Architecture of Afghanistan

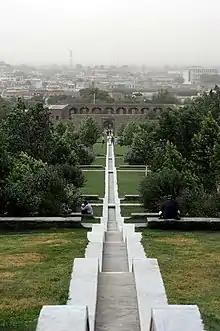
Garden of Babur, tomb of Babur emir of Kabul and first Mughal emperor

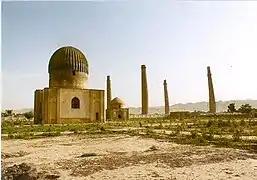
Remains of Musalla Complex, built by the order of Gawhar shad, Queen consort to Shahroukh shah.

In 1219, the Ghorid empire was overthrown in Afghanistan with the invasion of the Genghis Khan. As well as causing widespread destruction "leaving Afghanistan in ruins", the coming of the Mongols halted the development of new architecture as virtually all artistic activity in the region was eliminated. This remained the case until Timur assumed leadership of the Mongols in the late 14th century AD Although subjecting the land to wars similar to those experienced under Genghis, Timur is also accredited with initiating the rebuilding of some of the regions culturally significant urban centres ruined by the Mongol conquest. Administration of this did not really occur in Afghanistan until the beginning of the 15th century AD with the reign Timur's son Shah Rukh, where Timur's capital at Samarkand in present-day Uzbekistan served as key inspiration for Shah Rukh's capital at Herat.